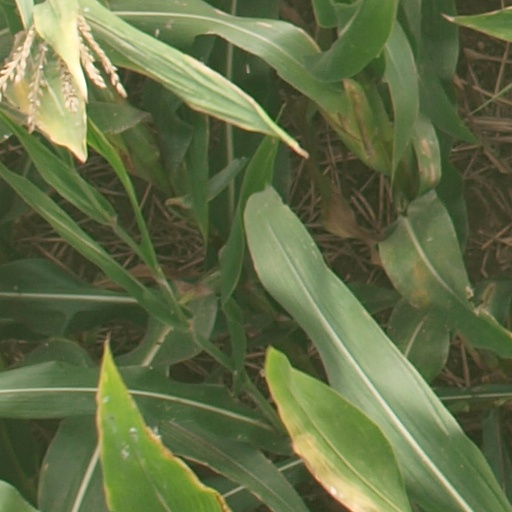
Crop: maize; corn